Palace of Justice (Rosario)

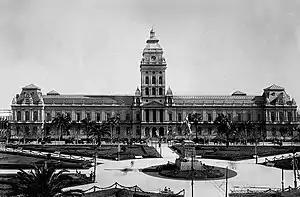
The Palace in 1924

The Palace of Justice ("Palacio de Justicia") is a former courthouse in Rosario, Santa Fe, Argentina.